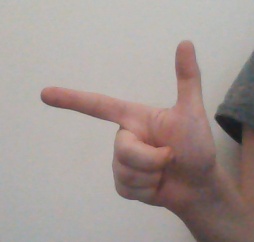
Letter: yaa